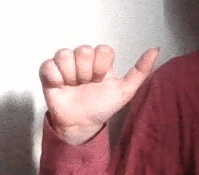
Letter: dhad